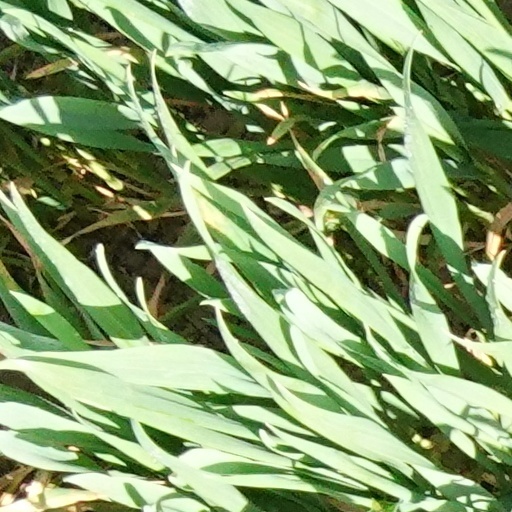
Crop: wheat